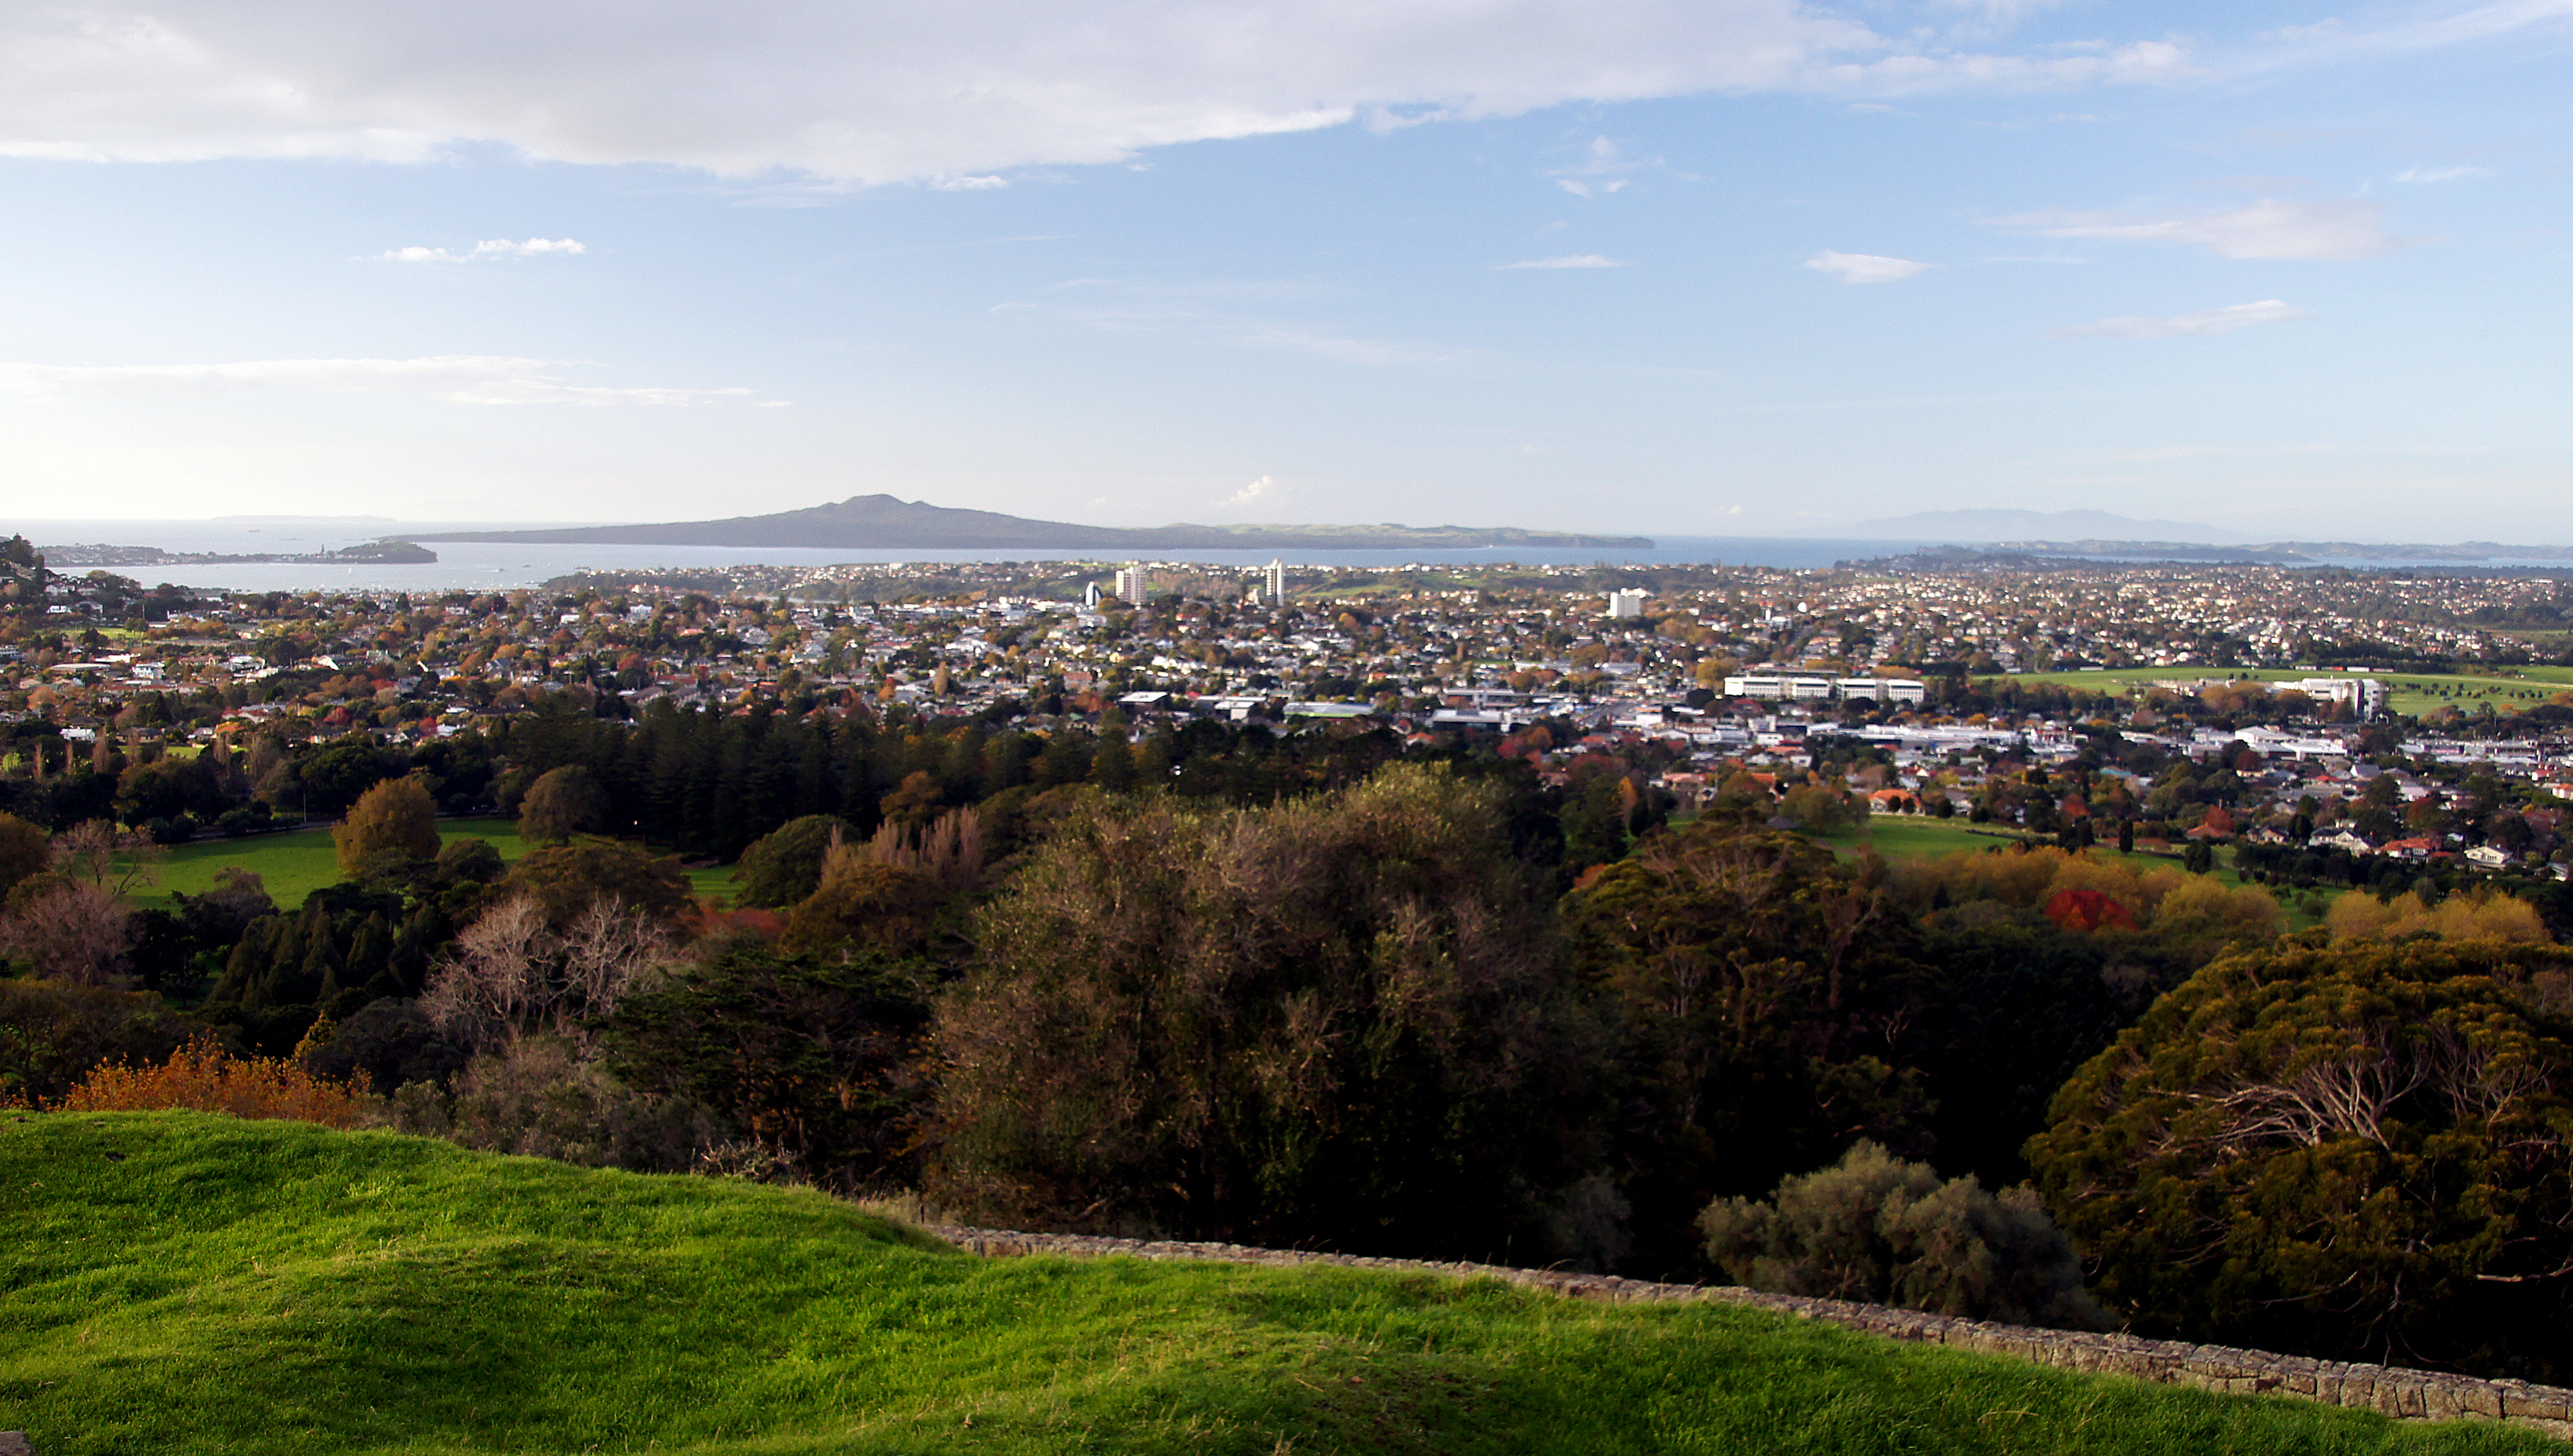
landscape, coast, horizon, mountain, skyline, photography, hill, town, cityscape, panorama, suburb, sheep, terrain, newzealand, estate, auckland, mounteden, urbanparks, sheepfarming, sheepgrazing, onetreehill, volcanio, mounment, rural area, bird's eye view, aerial photography, residential area, human settlement, atmosphere of earth